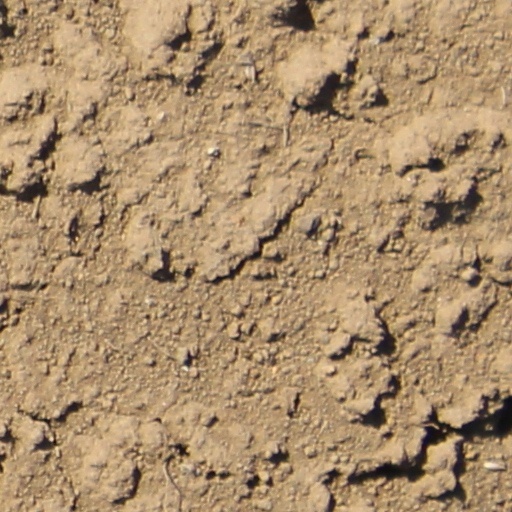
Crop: wheat